Aspavarma

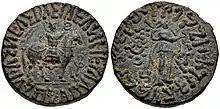
Coin of Aspavarma Obv King mounted on a horse, holding a whip. Greek legend around ΒΑΣΙΛΕΩΣ ΒΑΣΙΛΕΩΝ ΜΕΓΑΛΟΥ / ΑΖΟΥ. Rev Pallas Athena holding spear, and triratna symbol. Kharoshthi legend around "" "Victorious general Aspavarma, son of Indravarma".

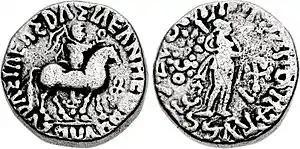
Apracaraja Aspavarma.

Aspavarma or Aspa (Kharosthi: 𐨀𐨭𐨿𐨤𐨬𐨪𐨿𐨨 ', ') was an Apracha general who ruled in Gandhara. He was the son of the Apracharaja and general Indravarma who ruled in 50 CE.